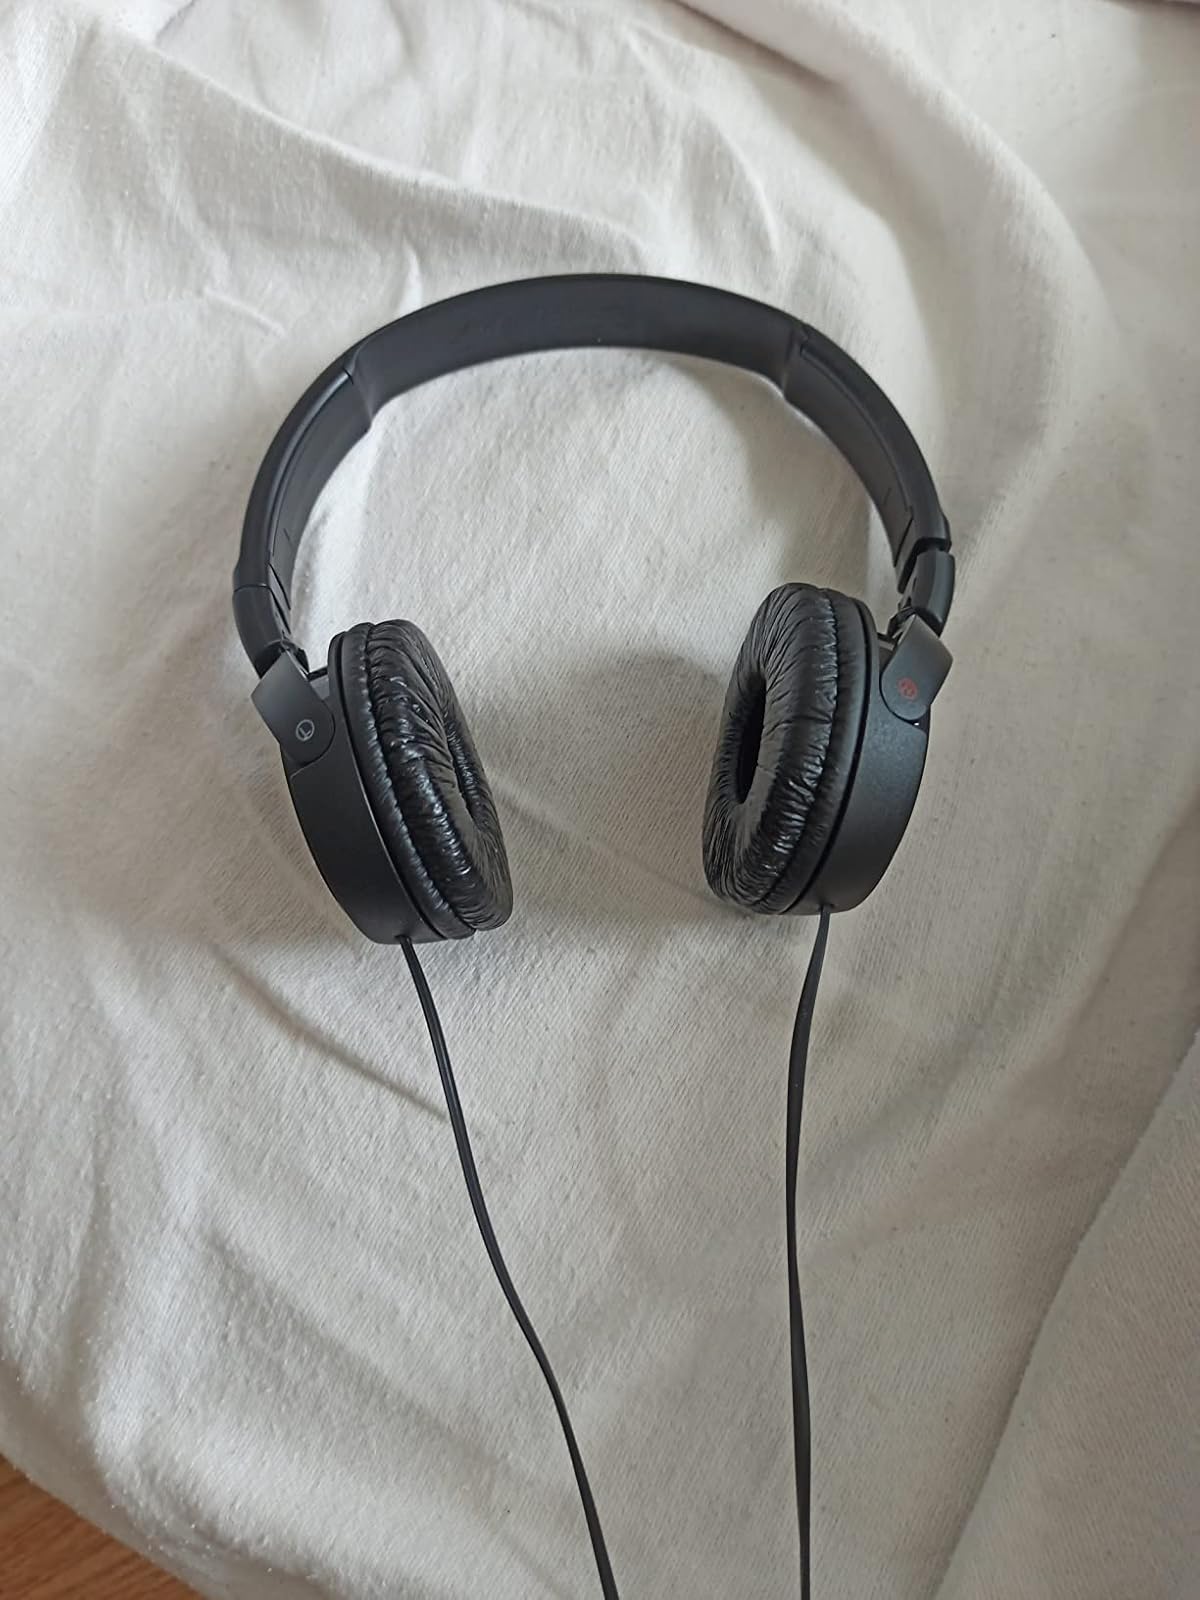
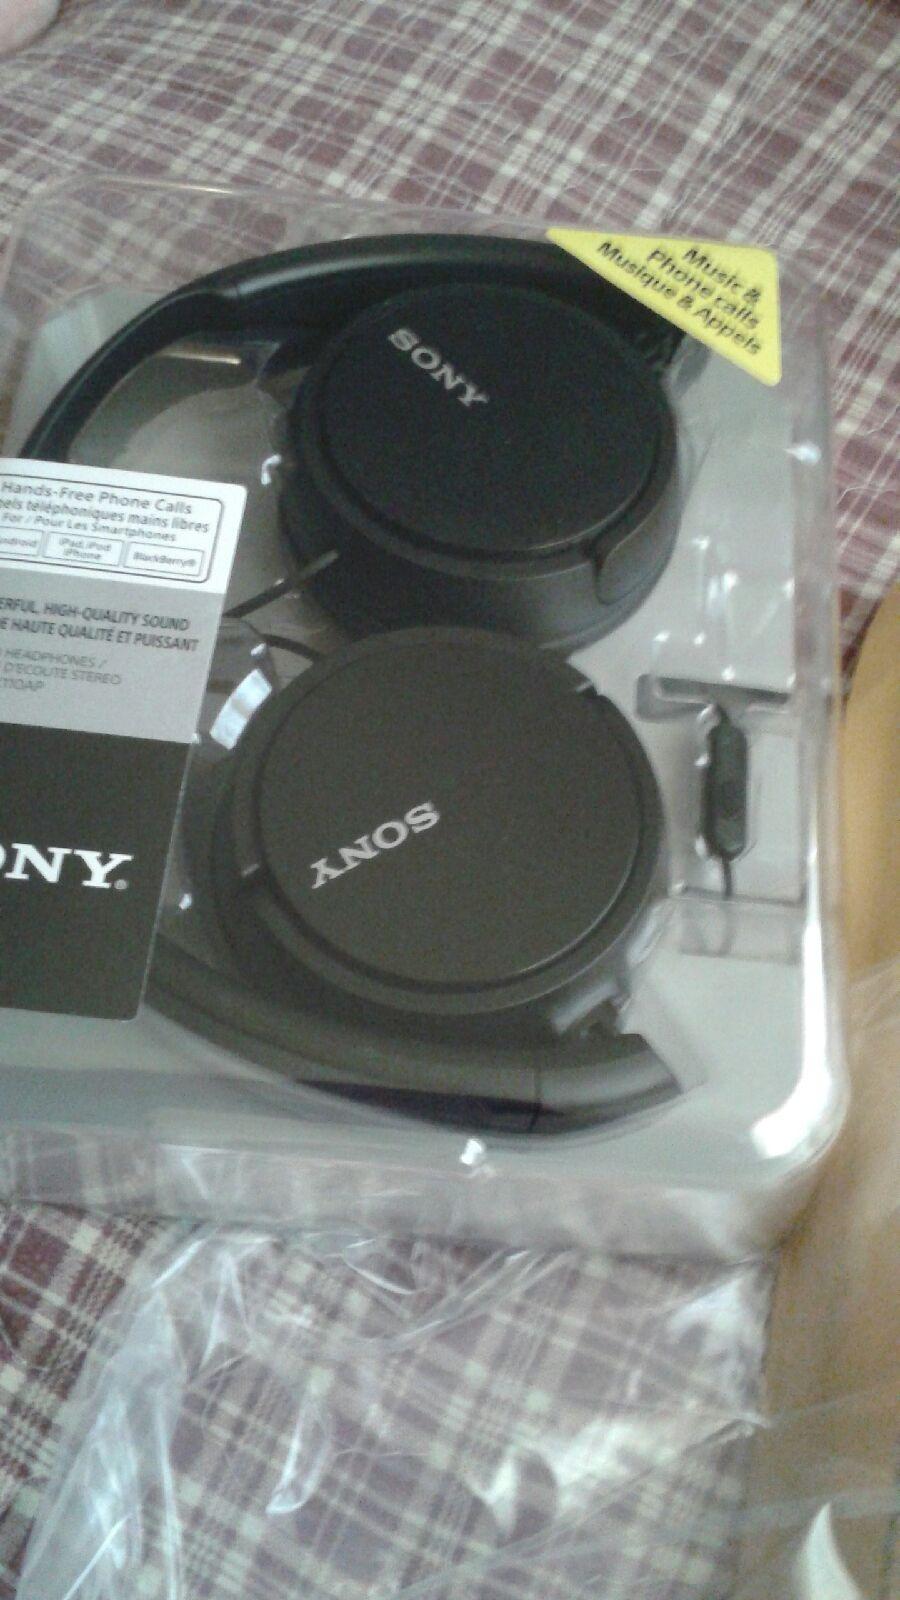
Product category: headphones
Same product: no